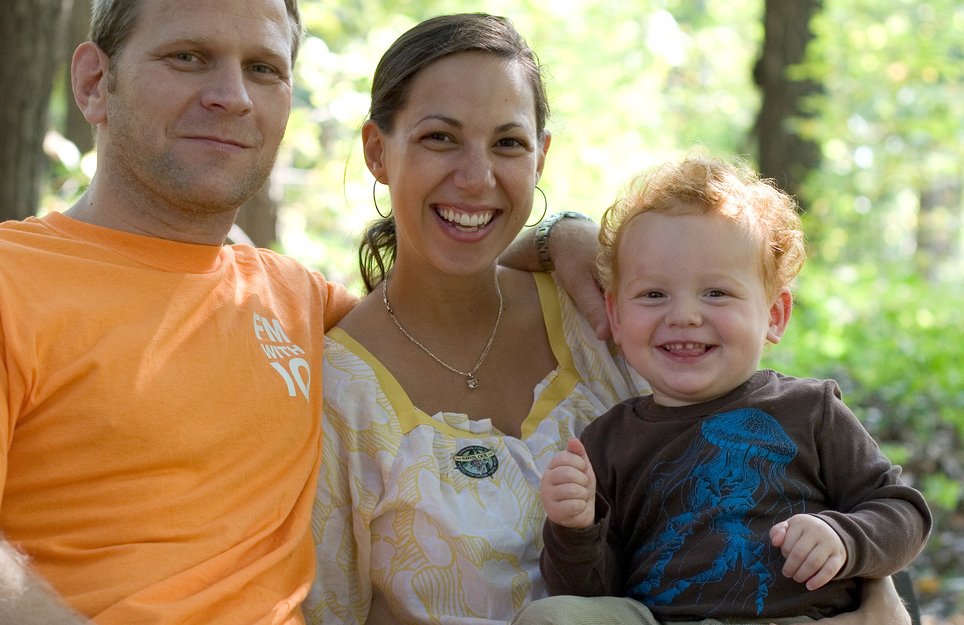
Label: not_food